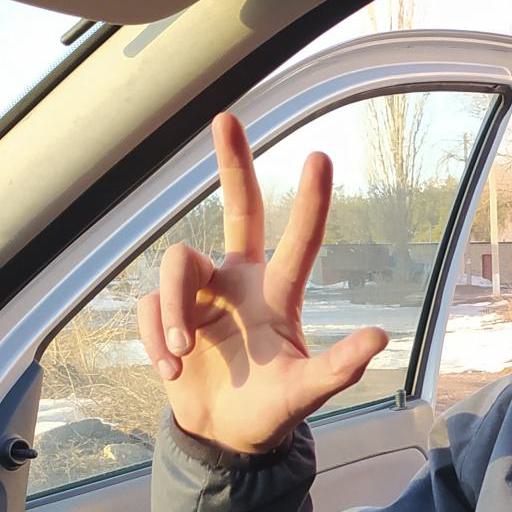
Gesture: three2